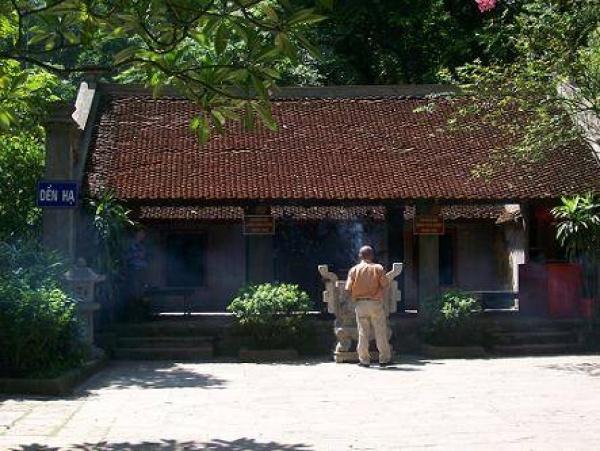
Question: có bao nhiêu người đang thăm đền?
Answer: có một người đang thăm đền